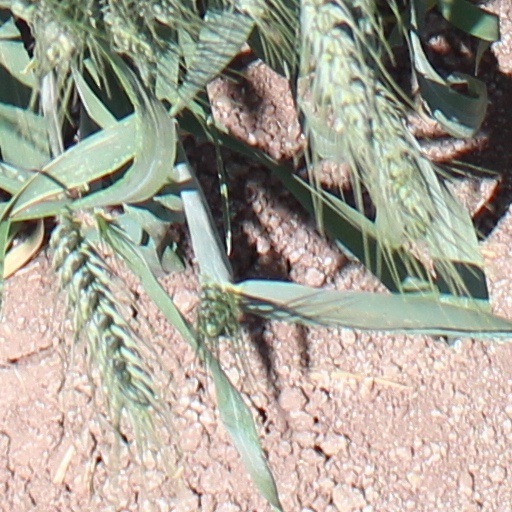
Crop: wheat